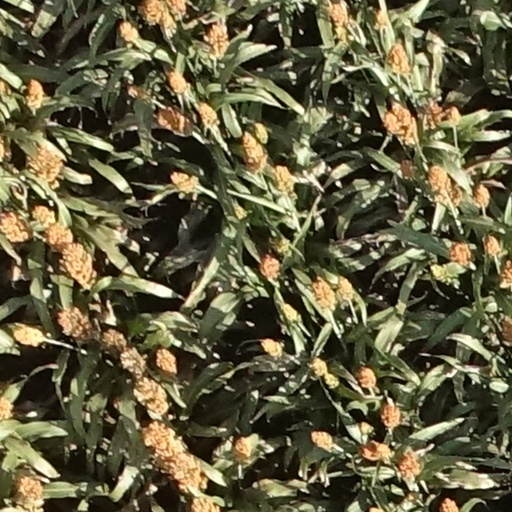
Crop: sorghum